History of the Dunedin urban area

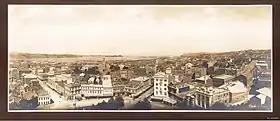
View of Dunedin looking south over the Octagon c. 1914

From the 1890s the Assyrians, religious refugees from what is now Lebanon, started to arrive, packing into the inner city slums largely occupied by Chinese. It was in this milieu John A. Lee grew up, the later Labour firebrand whose novels exposing these conditions would shock the country. in 1880 half the female workforce worked as domestic servants, the pay was poor. As new jobs became available as wages rose and less domestic servants were hired. The push for moral reform and women's equality led to the suffrage movement.